Strathaven Central railway station

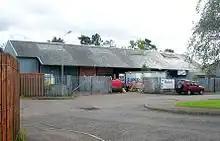
The old goods shed.

The station had an island platform, there were two booking offices at street level to the north of the station with footbridges down to the lower-level platform. Several sidings with a large goods shed (pictured above) were present. The goods shed burned in a blaze on the evening of 14 November 2014, the station master's house is still extant.